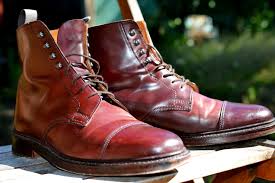
Waste category: shoes